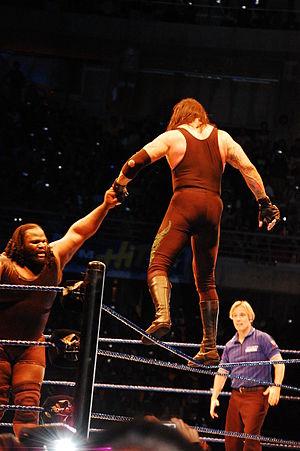
Cette photo a été prise le 14 février 2008 avec un Nikon D40. The Undertaker applique une prise aérienne nommée «